Department of Social Security (Australia)

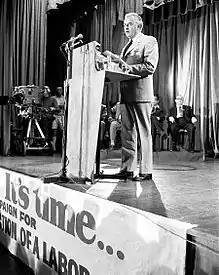
Gough Whitlam delivering a policy speech in 1972, the year the DSS was established.

The Department of Social Security followed the absolvement of the Department of Social Services which existed as an Australian government agency between April 1939 and December 1972 under the Menzies government and became fully operative in 1941.